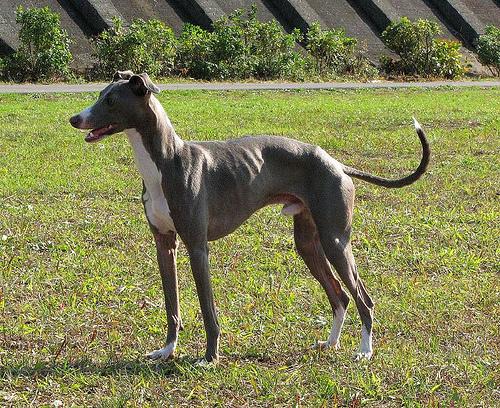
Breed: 238-n000099-Italian_greyhound